Mariachi

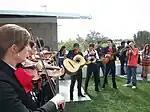
Mariachi group playing at the 10th-anniversary celebration of Wikipedia in Guadalajara

Mariachi music and musicians became more professional with more formal training starting in the late 1940s and early 1950s, principally due to the success of a major mariachi by the name of Mariachi Vargas. Their appearance in many films, backing many singing stars, and their hiring of formal musicians prompted other mariachis to do the same. The group also expanded, adding trumpets, violins and even a classical guitar to become a kind of orchestra, keeping the traditional "son"/mariachi base while integrating new musical ideas and styles. Arrangers like Rubén Fuentes incorporated classical influence. One other innovation, in contrast to the machismo of the style, were the first female mariachi performers, Lola Beltrán and Lucha Villa. One night Mariachi Vargas put Beltrán on stage when she was a teenager. Her versions of "Cucurrucucu Paloma" and "Tres Dias" are now considered classics.